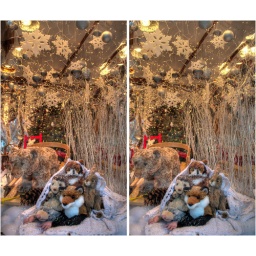
Several stuffed furry animals gathered together in a window grooving with a blanket